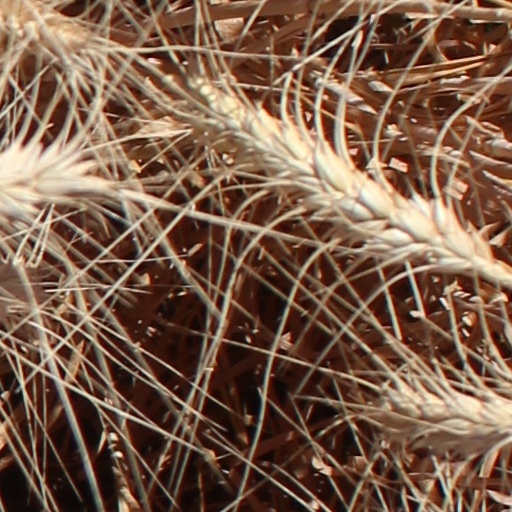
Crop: wheat